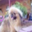
Label: dog